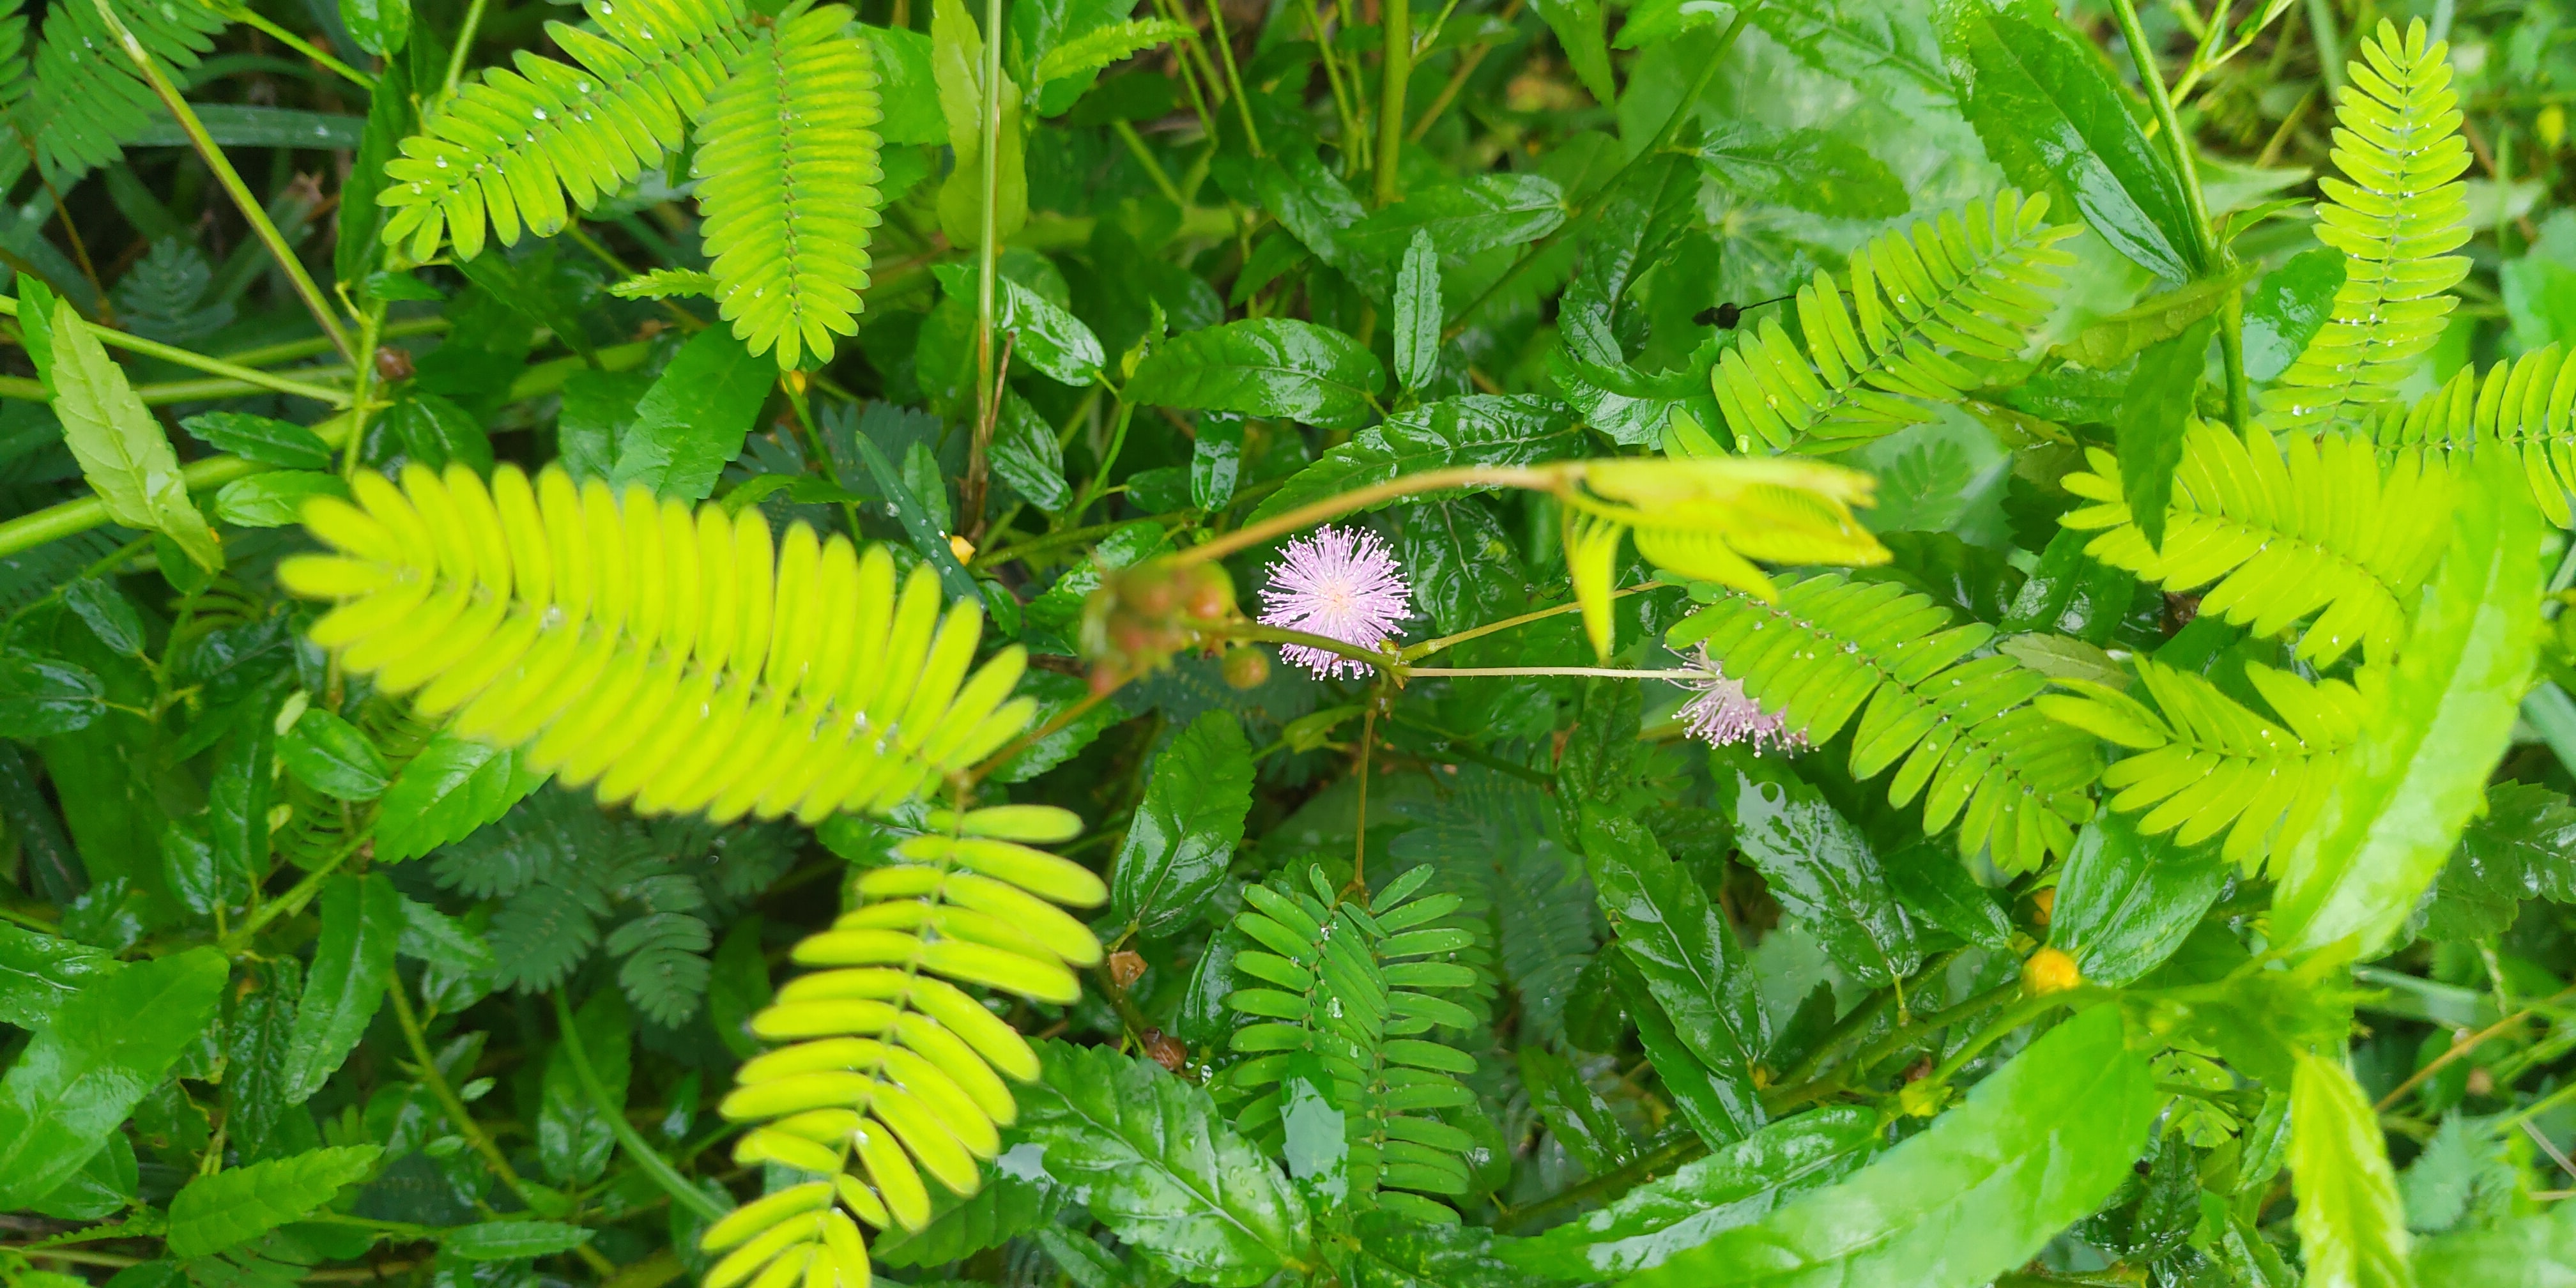
plants, flower, plant, vegetation, terrestrial plant, leaf, vascular plant, ferns and horsetails, ostrich fern, touch me not, fern, botany, organism, flowering plant, tree, Mimosa tenuiflora, mimosa, wildflower